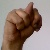
The image shows a hand gesture representing the letter 'N' in Indian Sign Language.